Smolny Convent

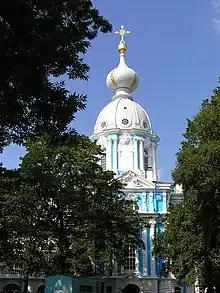
The smaller bell tower

When Catherine II assumed the throne, it was found that the new Empress strongly disapproved of the baroque style, and funding that had supported the construction of the convent rapidly ran out. Rastrelli was unable to build the huge bell-tower he had planned and unable to finish the interior of the cathedral. The building was only finished in 1835 by Vasily Stasov with the addition of a neo-classical interior to suit the changed architectural tastes at the time. The cathedral was consecrated on 22 July 1835; its main altar was dedicated to the Resurrection and the two side altars were dedicated to St. Mary Magdalene and Righteous Elizabeth.